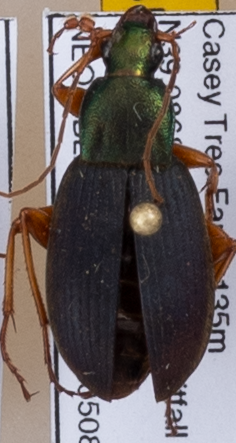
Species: Chlaenius aestivus
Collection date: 2018-05-08
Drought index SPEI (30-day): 0.302
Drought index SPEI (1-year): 0.17
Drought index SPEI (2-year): -0.212